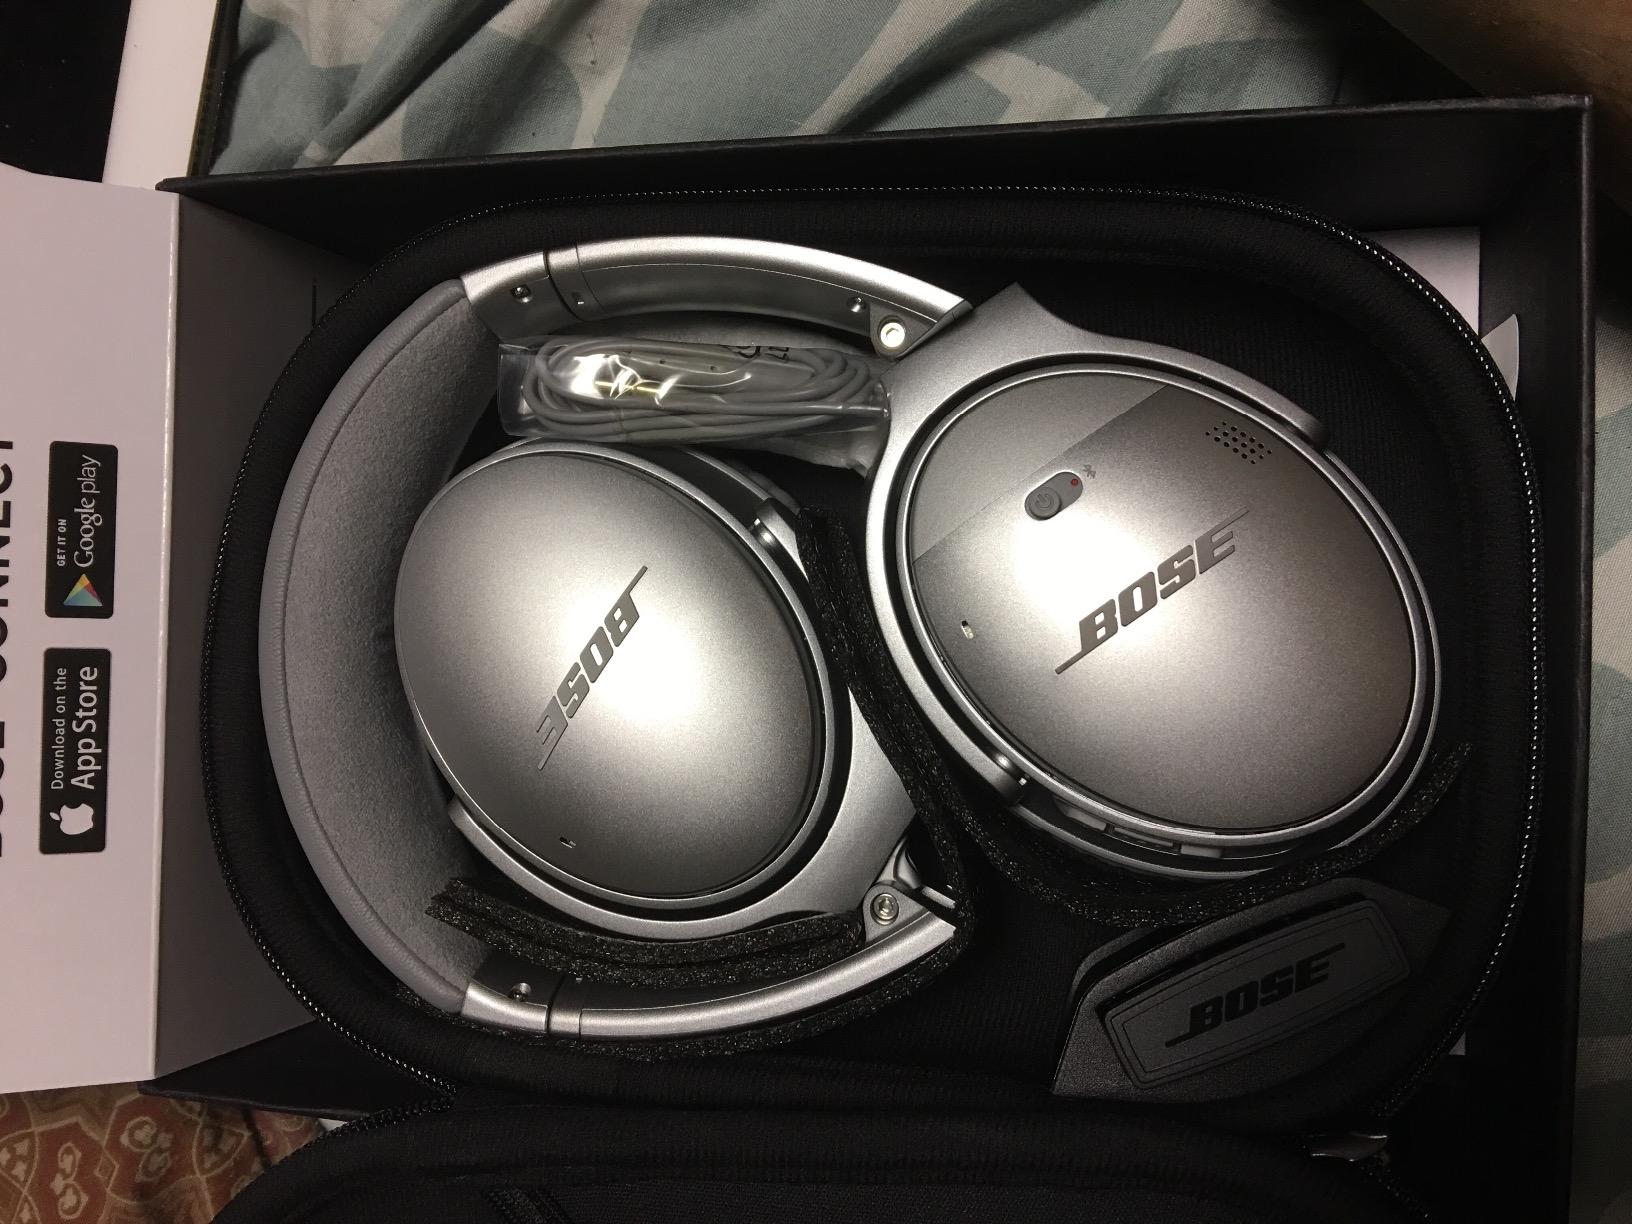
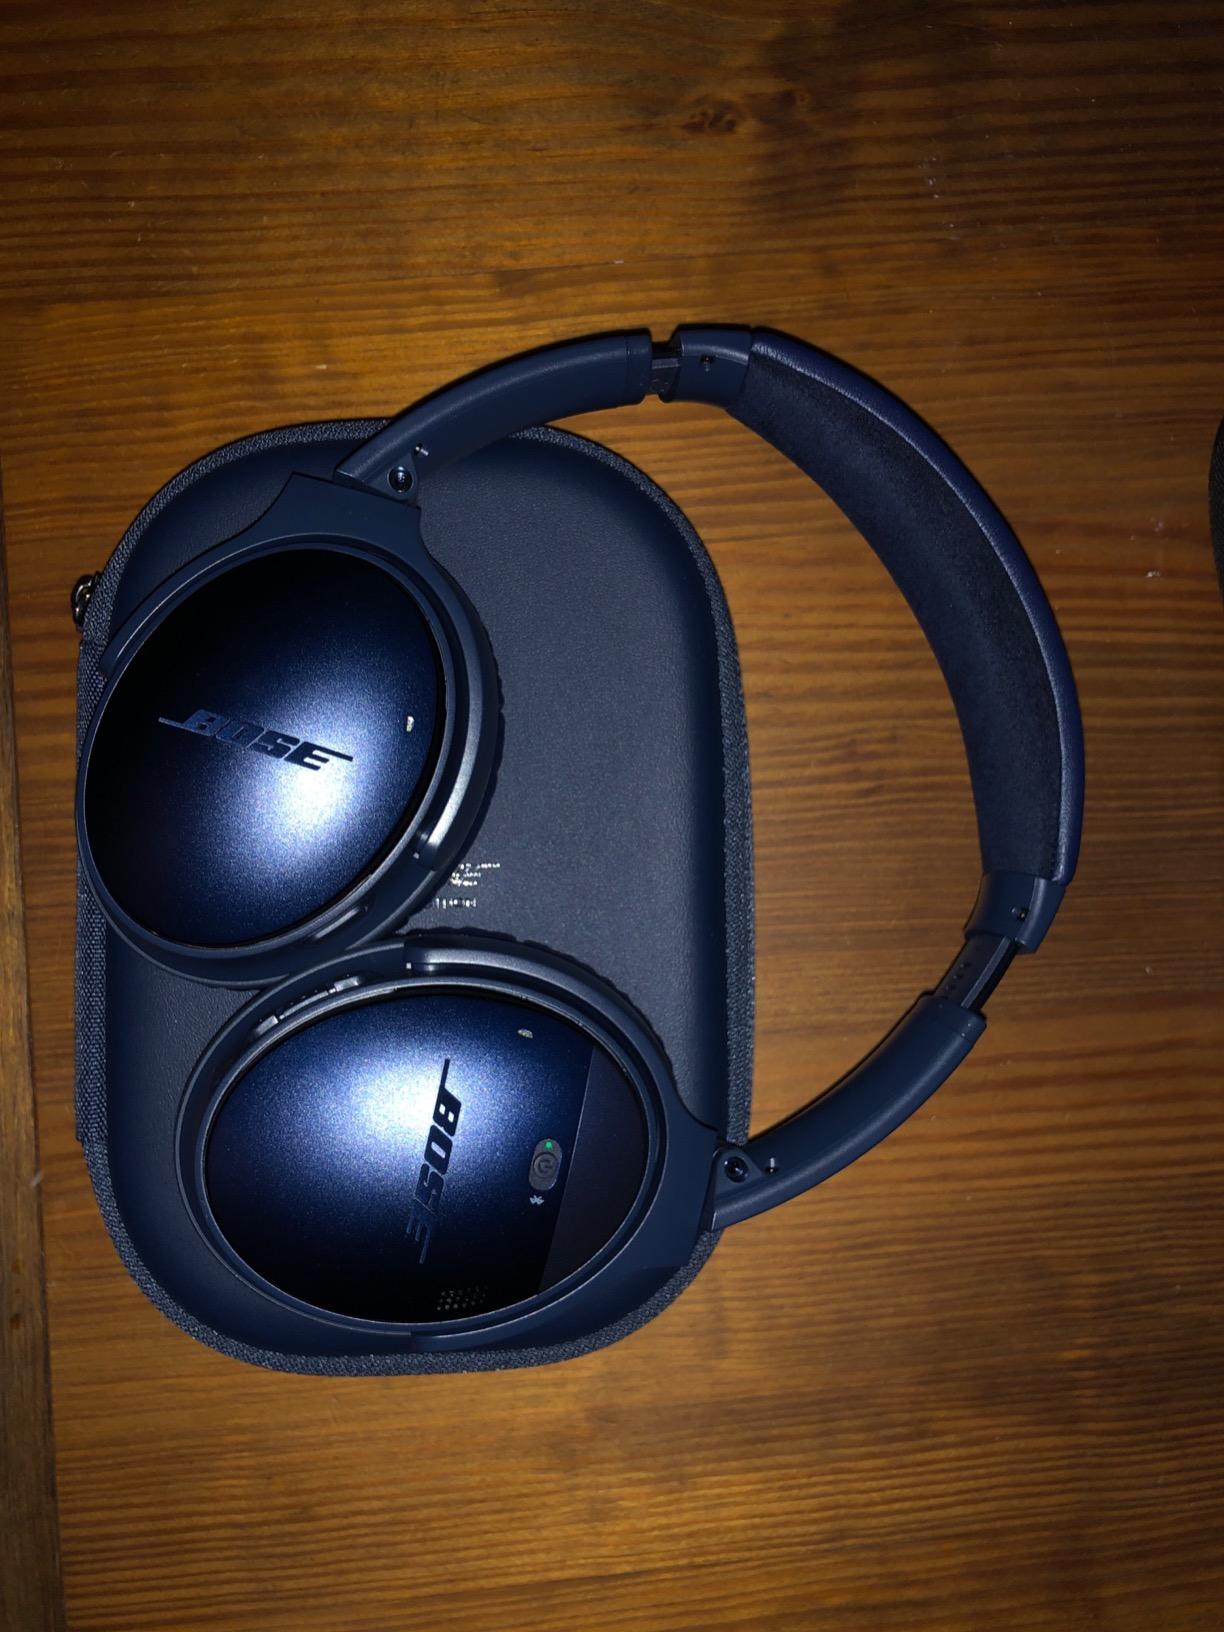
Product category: headphones
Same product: no